Réseau Albert

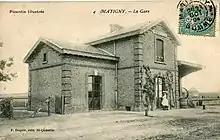
Matigny station.

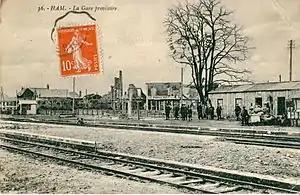
Ham station.

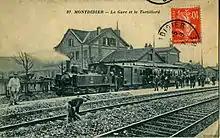
Montdidier station.

The long line between Rosières and Montdidier opened on 28 June 1889, and the line between Rosières and Fricourt opened on 26 October 1889. A summit, at was near Bray-sur-Somme. South of Bray, there were summits of near Hangestand near Fignières .